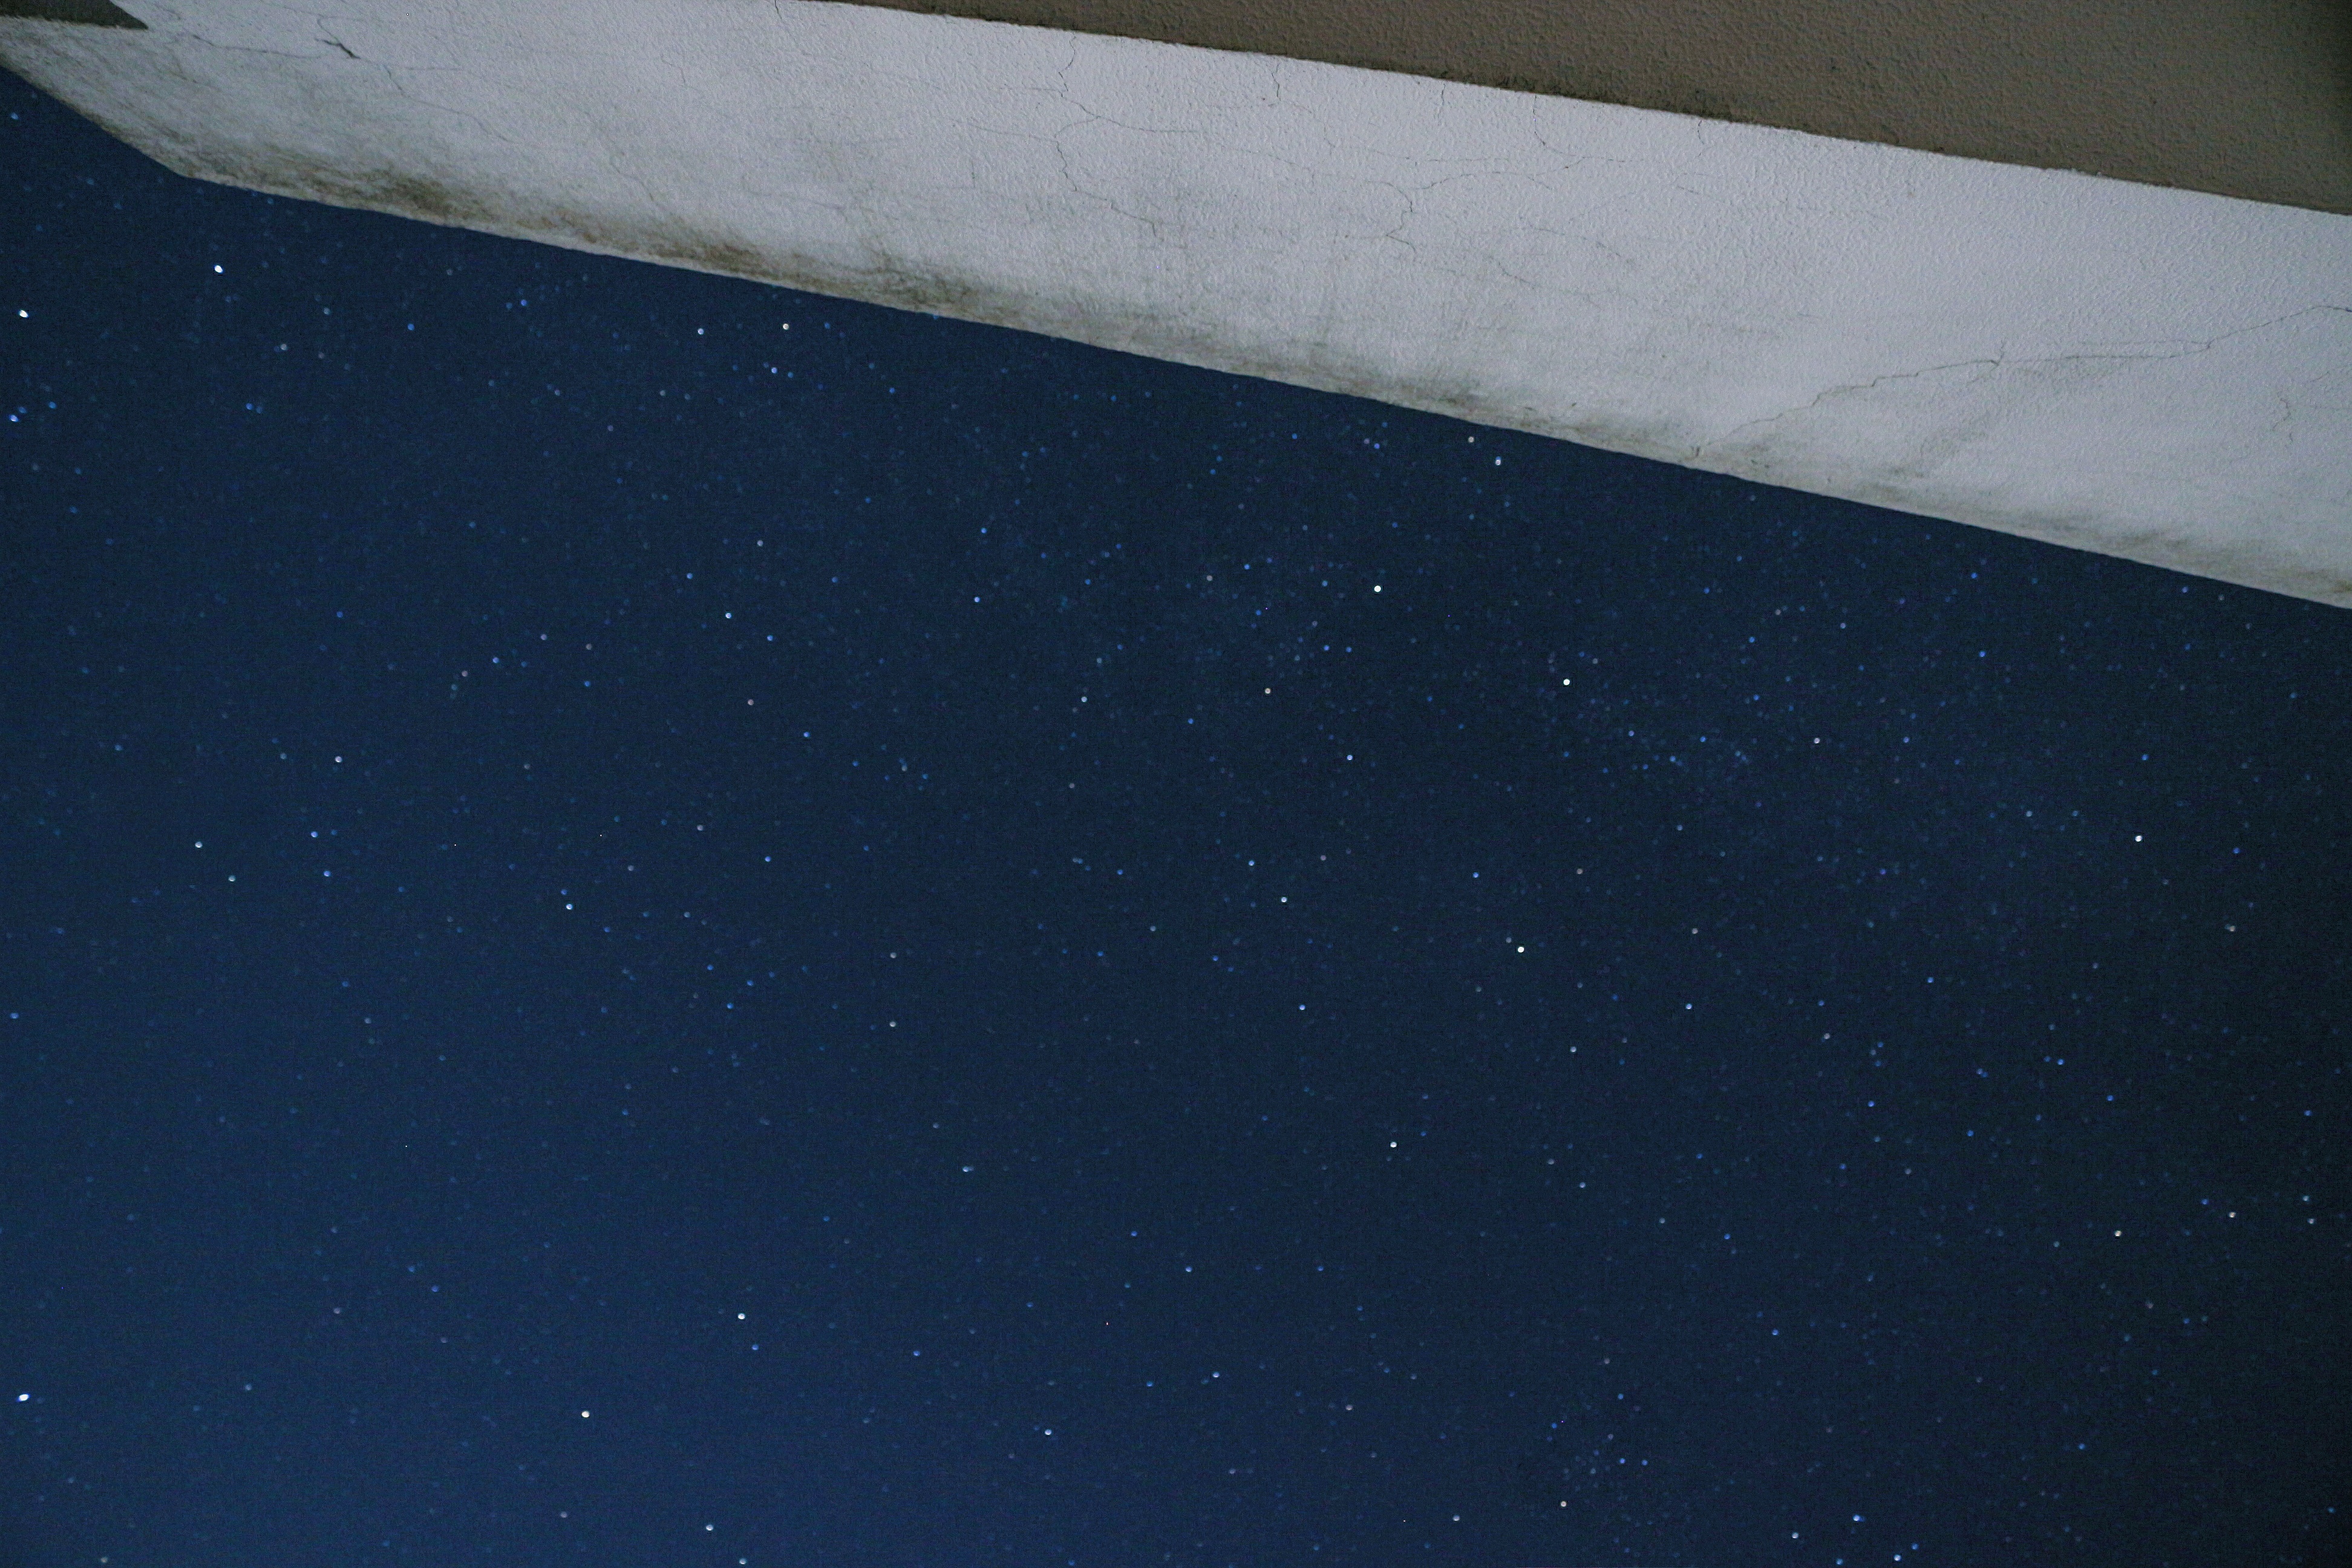
wing, atmosphere, vehicle, space, blue, shape, astronomical object, atmosphere of earth